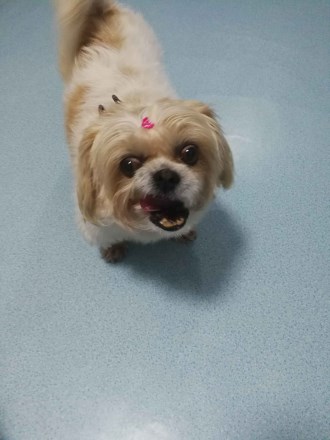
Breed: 361-n000123-Shih_Tzu